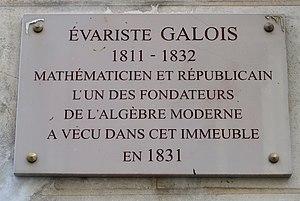
Plaque Évariste Galois, 16 rue des Bernardins (Paris, 5e).
La rue des Bernardins est une voie située dans le quartier Saint-Victor du 5ᵉ arrondissement de Paris.
Évariste Galois est un mathématicien français, né le 25 octobre 1811 à Bourg-Égalité et mort le 31 mai 1832 à Paris.